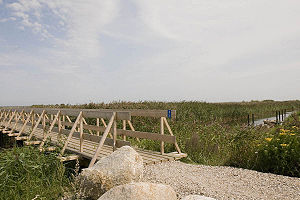
Elling Å
Gangbro ved udmundingen af Elling Å, sommer 2007
Elling Å, Danmark, gangbro ved udmunding
Elling Å er en å syd for byen Elling, med udløb gennem strandenge ca. 7 km nordvest for Frederikshavn i den sydlige del af Ålbæk Bugt. Åen er ca. 17 kilometer lang med start umiddelbart nordvest for Kvissel ved Nygaards Mølle og er et sammenløb af to vandløb, Dvergetved Bæk og Skærum Å. Nordøst for Kvissel får den fra syd tilløb af Åsted Å.